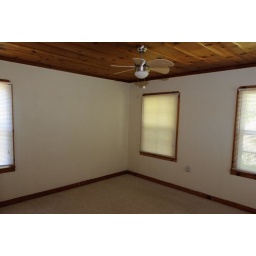
Considering moving from our place in Santa Rosa to this cute house in Sebastopol